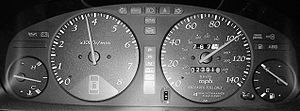
Instrumentbræt
De vigtigste elementer i et kombiinstrument
Et instrumentbræt er et panel med målere og betjeningselementer monteret i et køretøj. Også i biler, hvor instrumenterne ikke længere er monteret på et bræt, taler man også om et instrumentbræt.